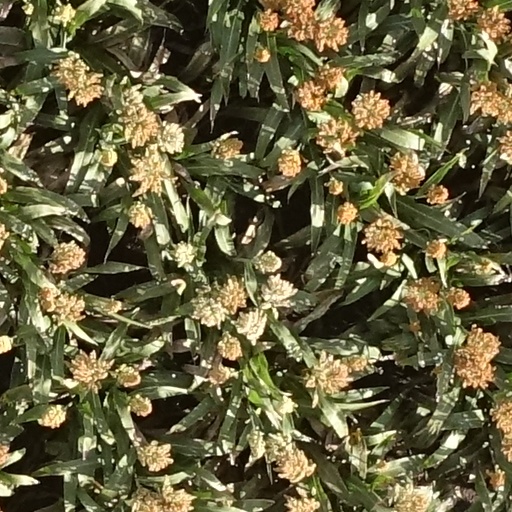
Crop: sorghum